Connah's Quay railway station

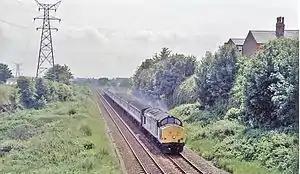
Holyhead main line near site of Connah's Quay station, Photo from 1994

Connah's Quay railway station was a railway station located to the north of the town of Connah's Quay, Flintshire, Wales on the south bank of the canalised section of the River Dee.